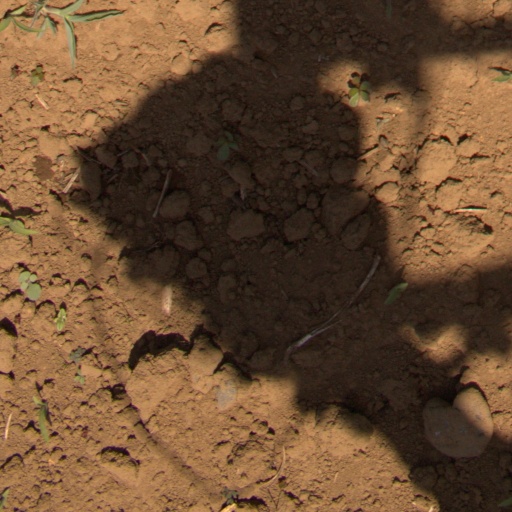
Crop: Jerusalem artichoke